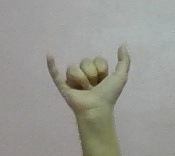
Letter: ya